Shantou

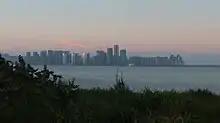
The new CBD of Shantou on the east coast, facing the Taiwan strait, as viewed from Dahao Island.

Public transportation is provided by bus, ferry, bike sharing system and taxi. Residents also travel by private car and motorbikes. There are two bridges throughout the city that cross the Shantou Harbor: the Queshi Bridge and Shantou Bay Bridge. A metro system is planned with construction of 3 lines (Lines 1, 2, and 3) commencing in 2018 and opening of the system planned in 2020.